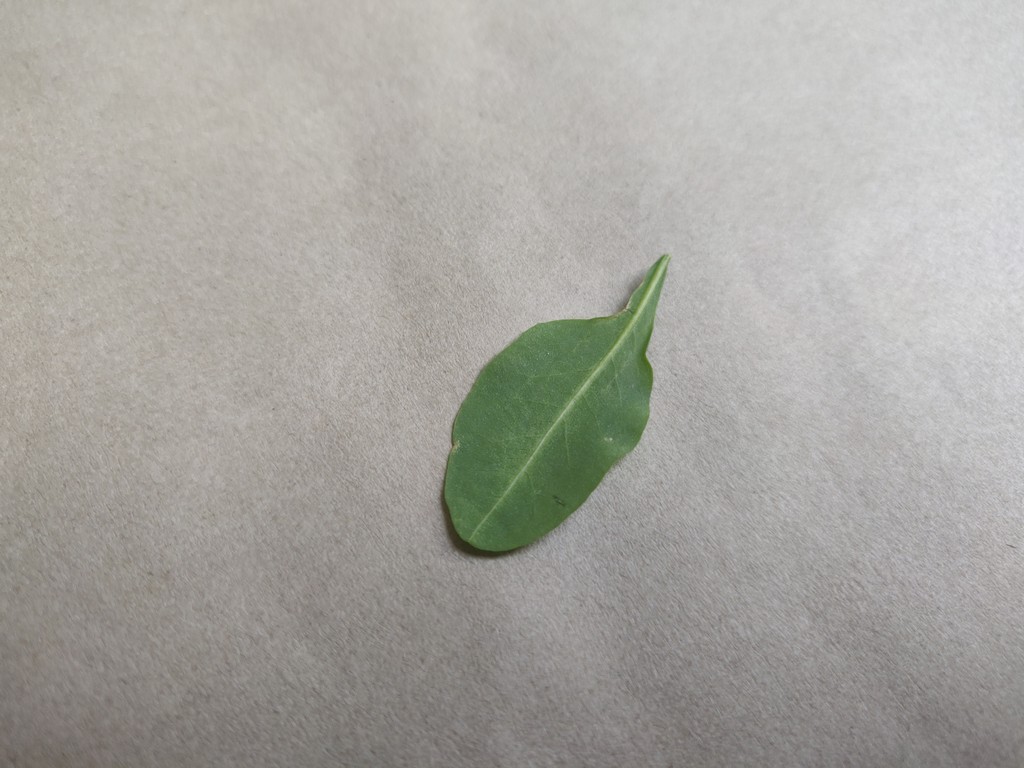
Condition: Healthy
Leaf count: single
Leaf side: back